History of Wageningen

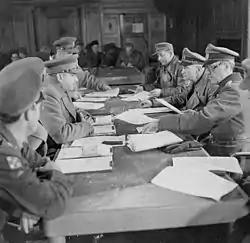
Nazi German "Generaloberst" Johannes Blaskowitz (center right) surrenders the Netherlands to Canadian Lieutenant-General Charles Foulkes (center left) at Hotel de Wereld on 5 May 1945

On May 4, 1945, after almost five years of German occupation, at a farm in the Nude district, on the west side of Wageningen, I Canadian Corps commander Lieutenant-General Charles Foulkes negotiated with "Oberbefehlshaber Niederlande" supreme commander "Generaloberst" Johannes Blaskowitz regarding the way the German soldiers were obliged to act after the Nazi capitulation. On May 5, the two commanders finalized the capitulation agreement at the Hotel de Wereld, near the center of the city (now celebrated every May 5 as Netherlands' Liberation Day national holiday). The capitulation document was signed the next day (no typewriter had been available the prior day) in the auditorium of "Rijks Landbouw Hoogeschool", located next door to Hotel de Wereld. The agreement, known as the Dutch Capitulation Act, can be regarded as an elaboration of the total capitulation of the German armed forces for northwest Europe, which also took place on May 4. The document now resides in the Wageningen town hall.